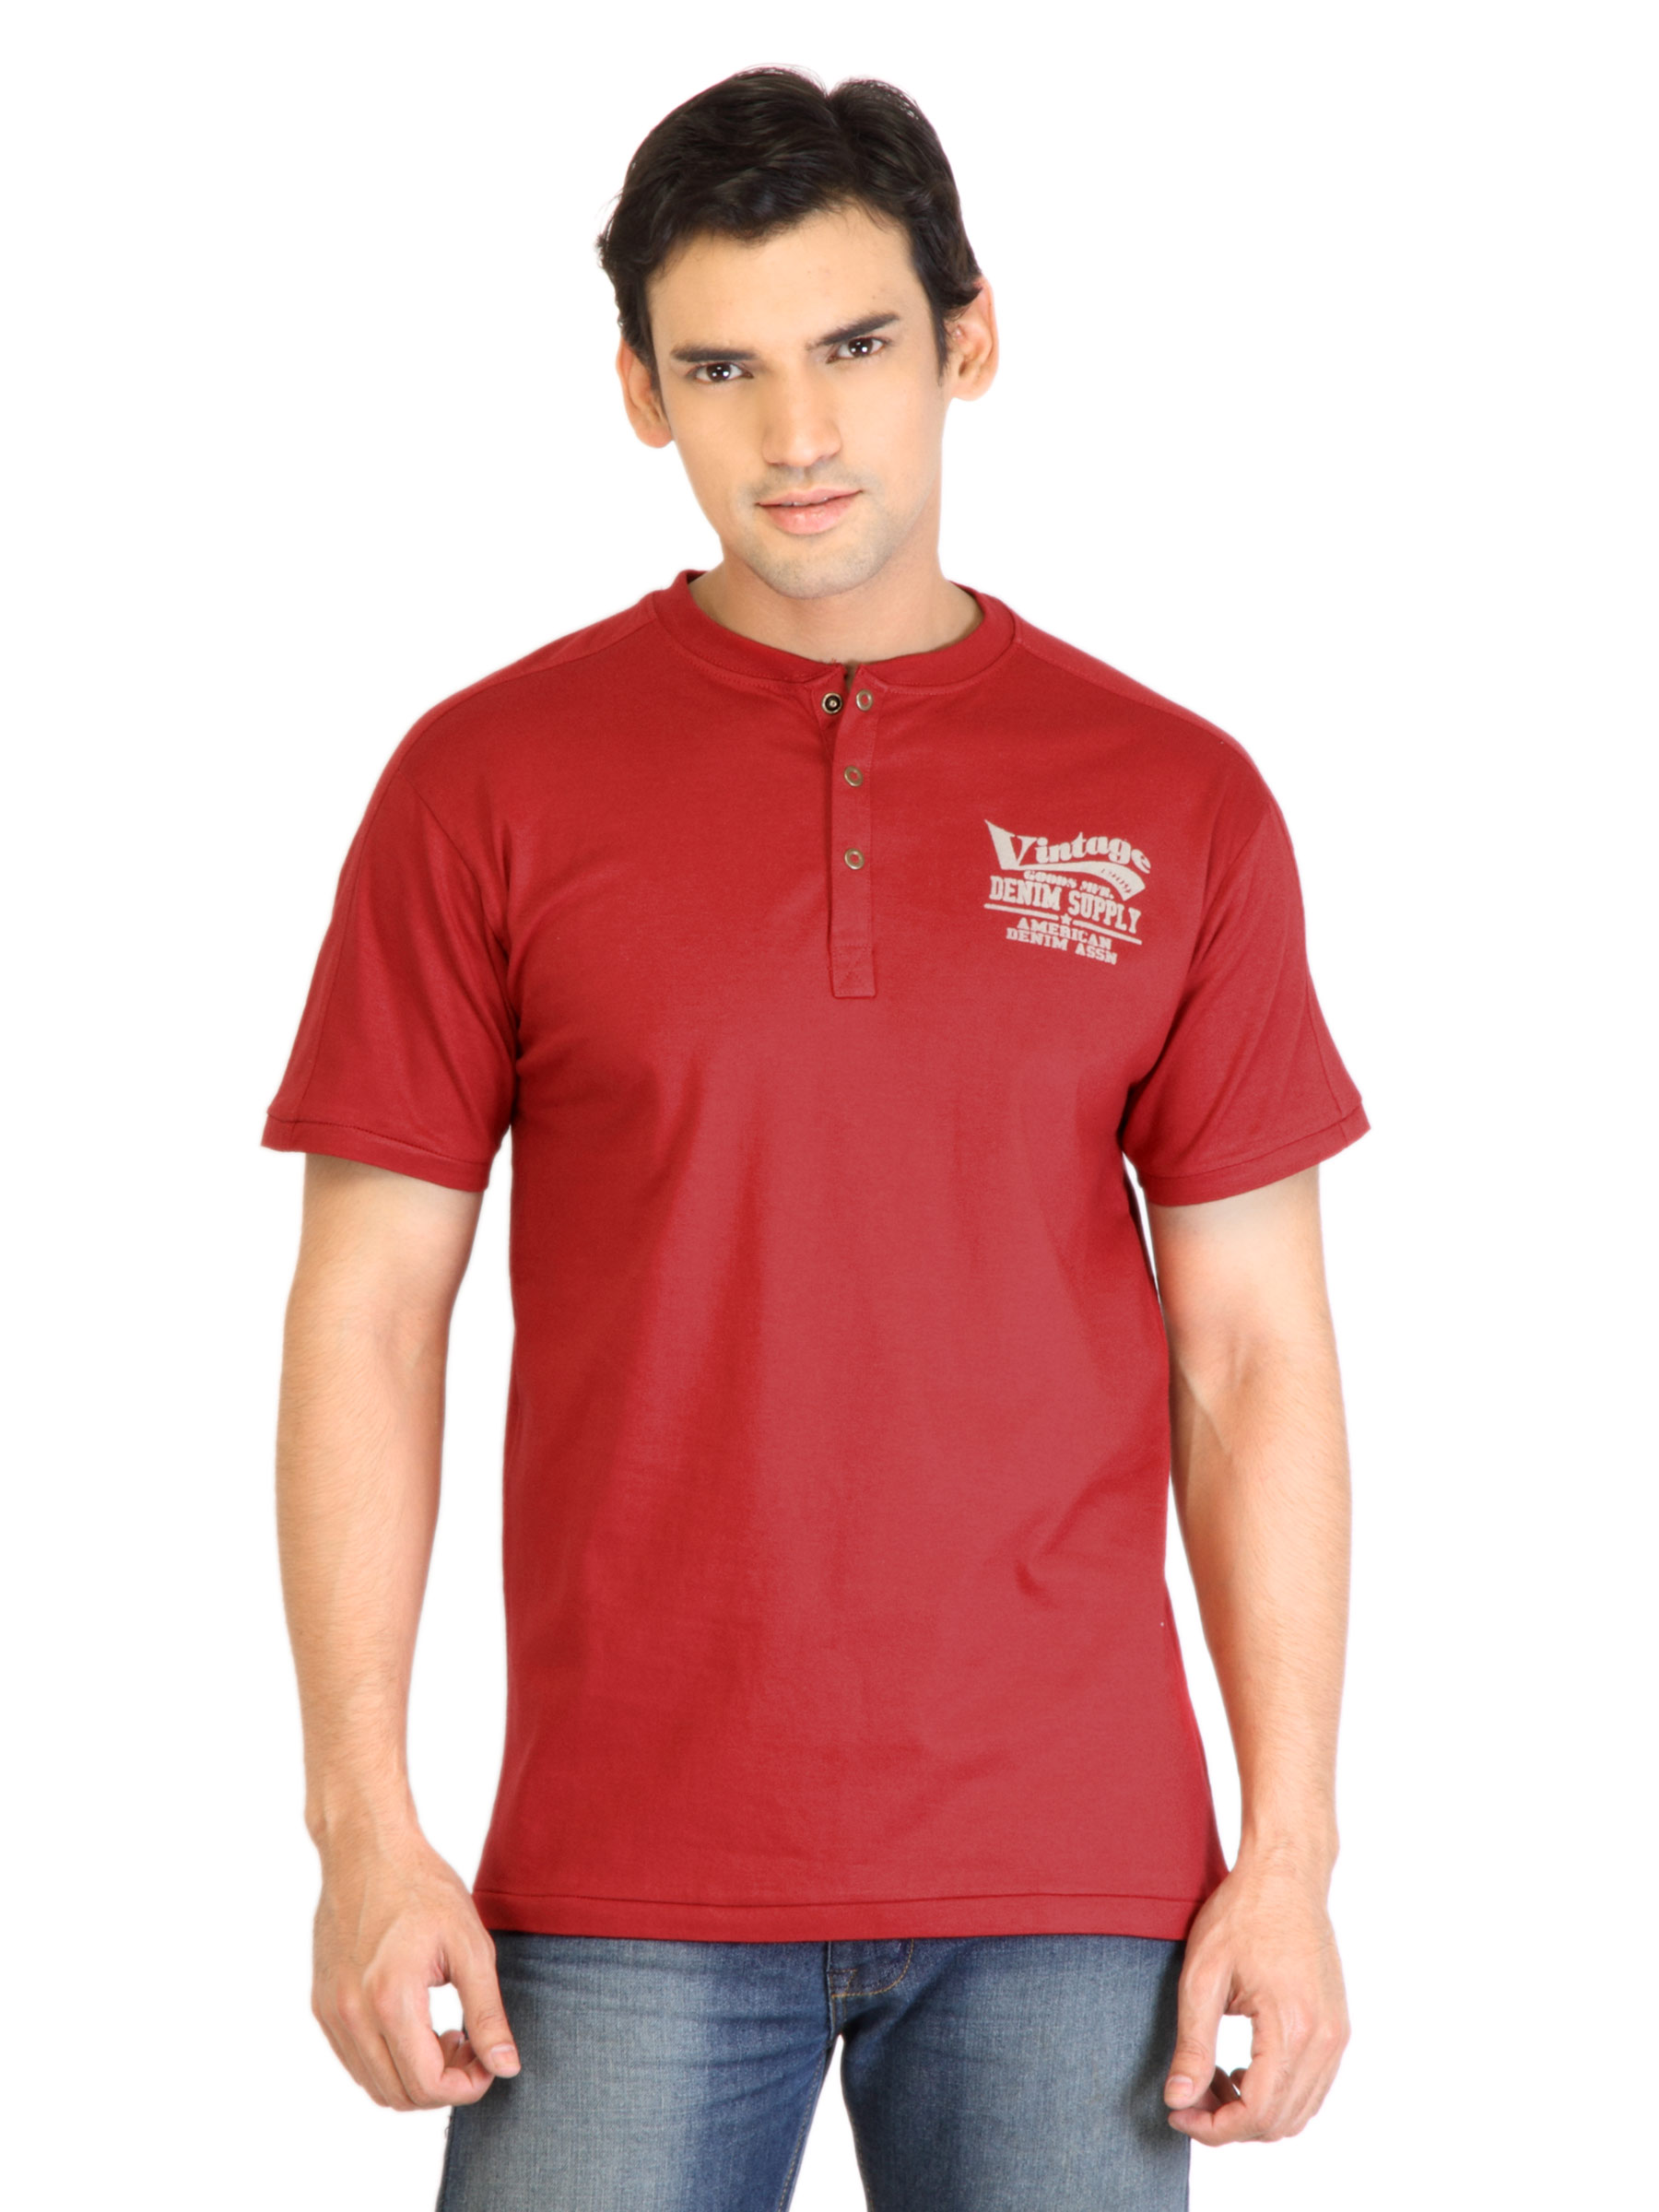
Locomotive Men Solid Maroon TShirt
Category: Apparel / Topwear / Tshirts
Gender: Men
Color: Maroon
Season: Fall 2011
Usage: Casual